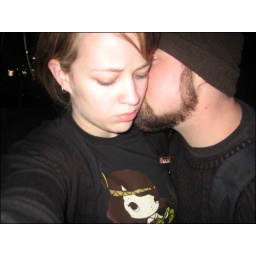
Jotham and I standing on top of some glass that goes over the rails coming out of Britomart